Athlone (townland)

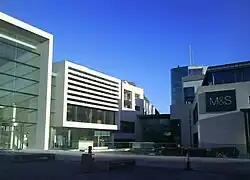
Athlone Towncentre, a shopping centre that opened in 2007, is located within the townland

The northern townland covers much of the northern area of the town of Athlone, with the M6 motorway cutting through the northern part of the area. The southern townland contains most of the shopping district of the town, including the Athlone Towncentre shopping centre. Athlone railway station is also within the southern townland. Both townlands are bordered to the west by the River Shannon.